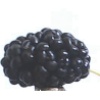
Label: Mulberry 1